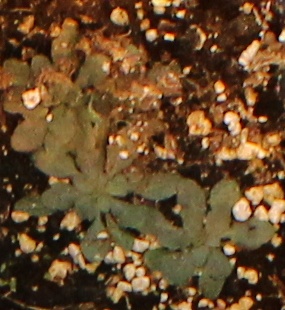
Label: Horseweed